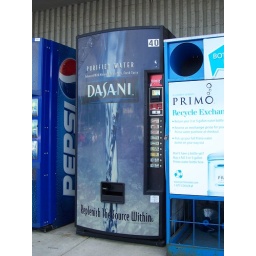
A Dasani vending machine alongside a building in Lancaster, Ohio.